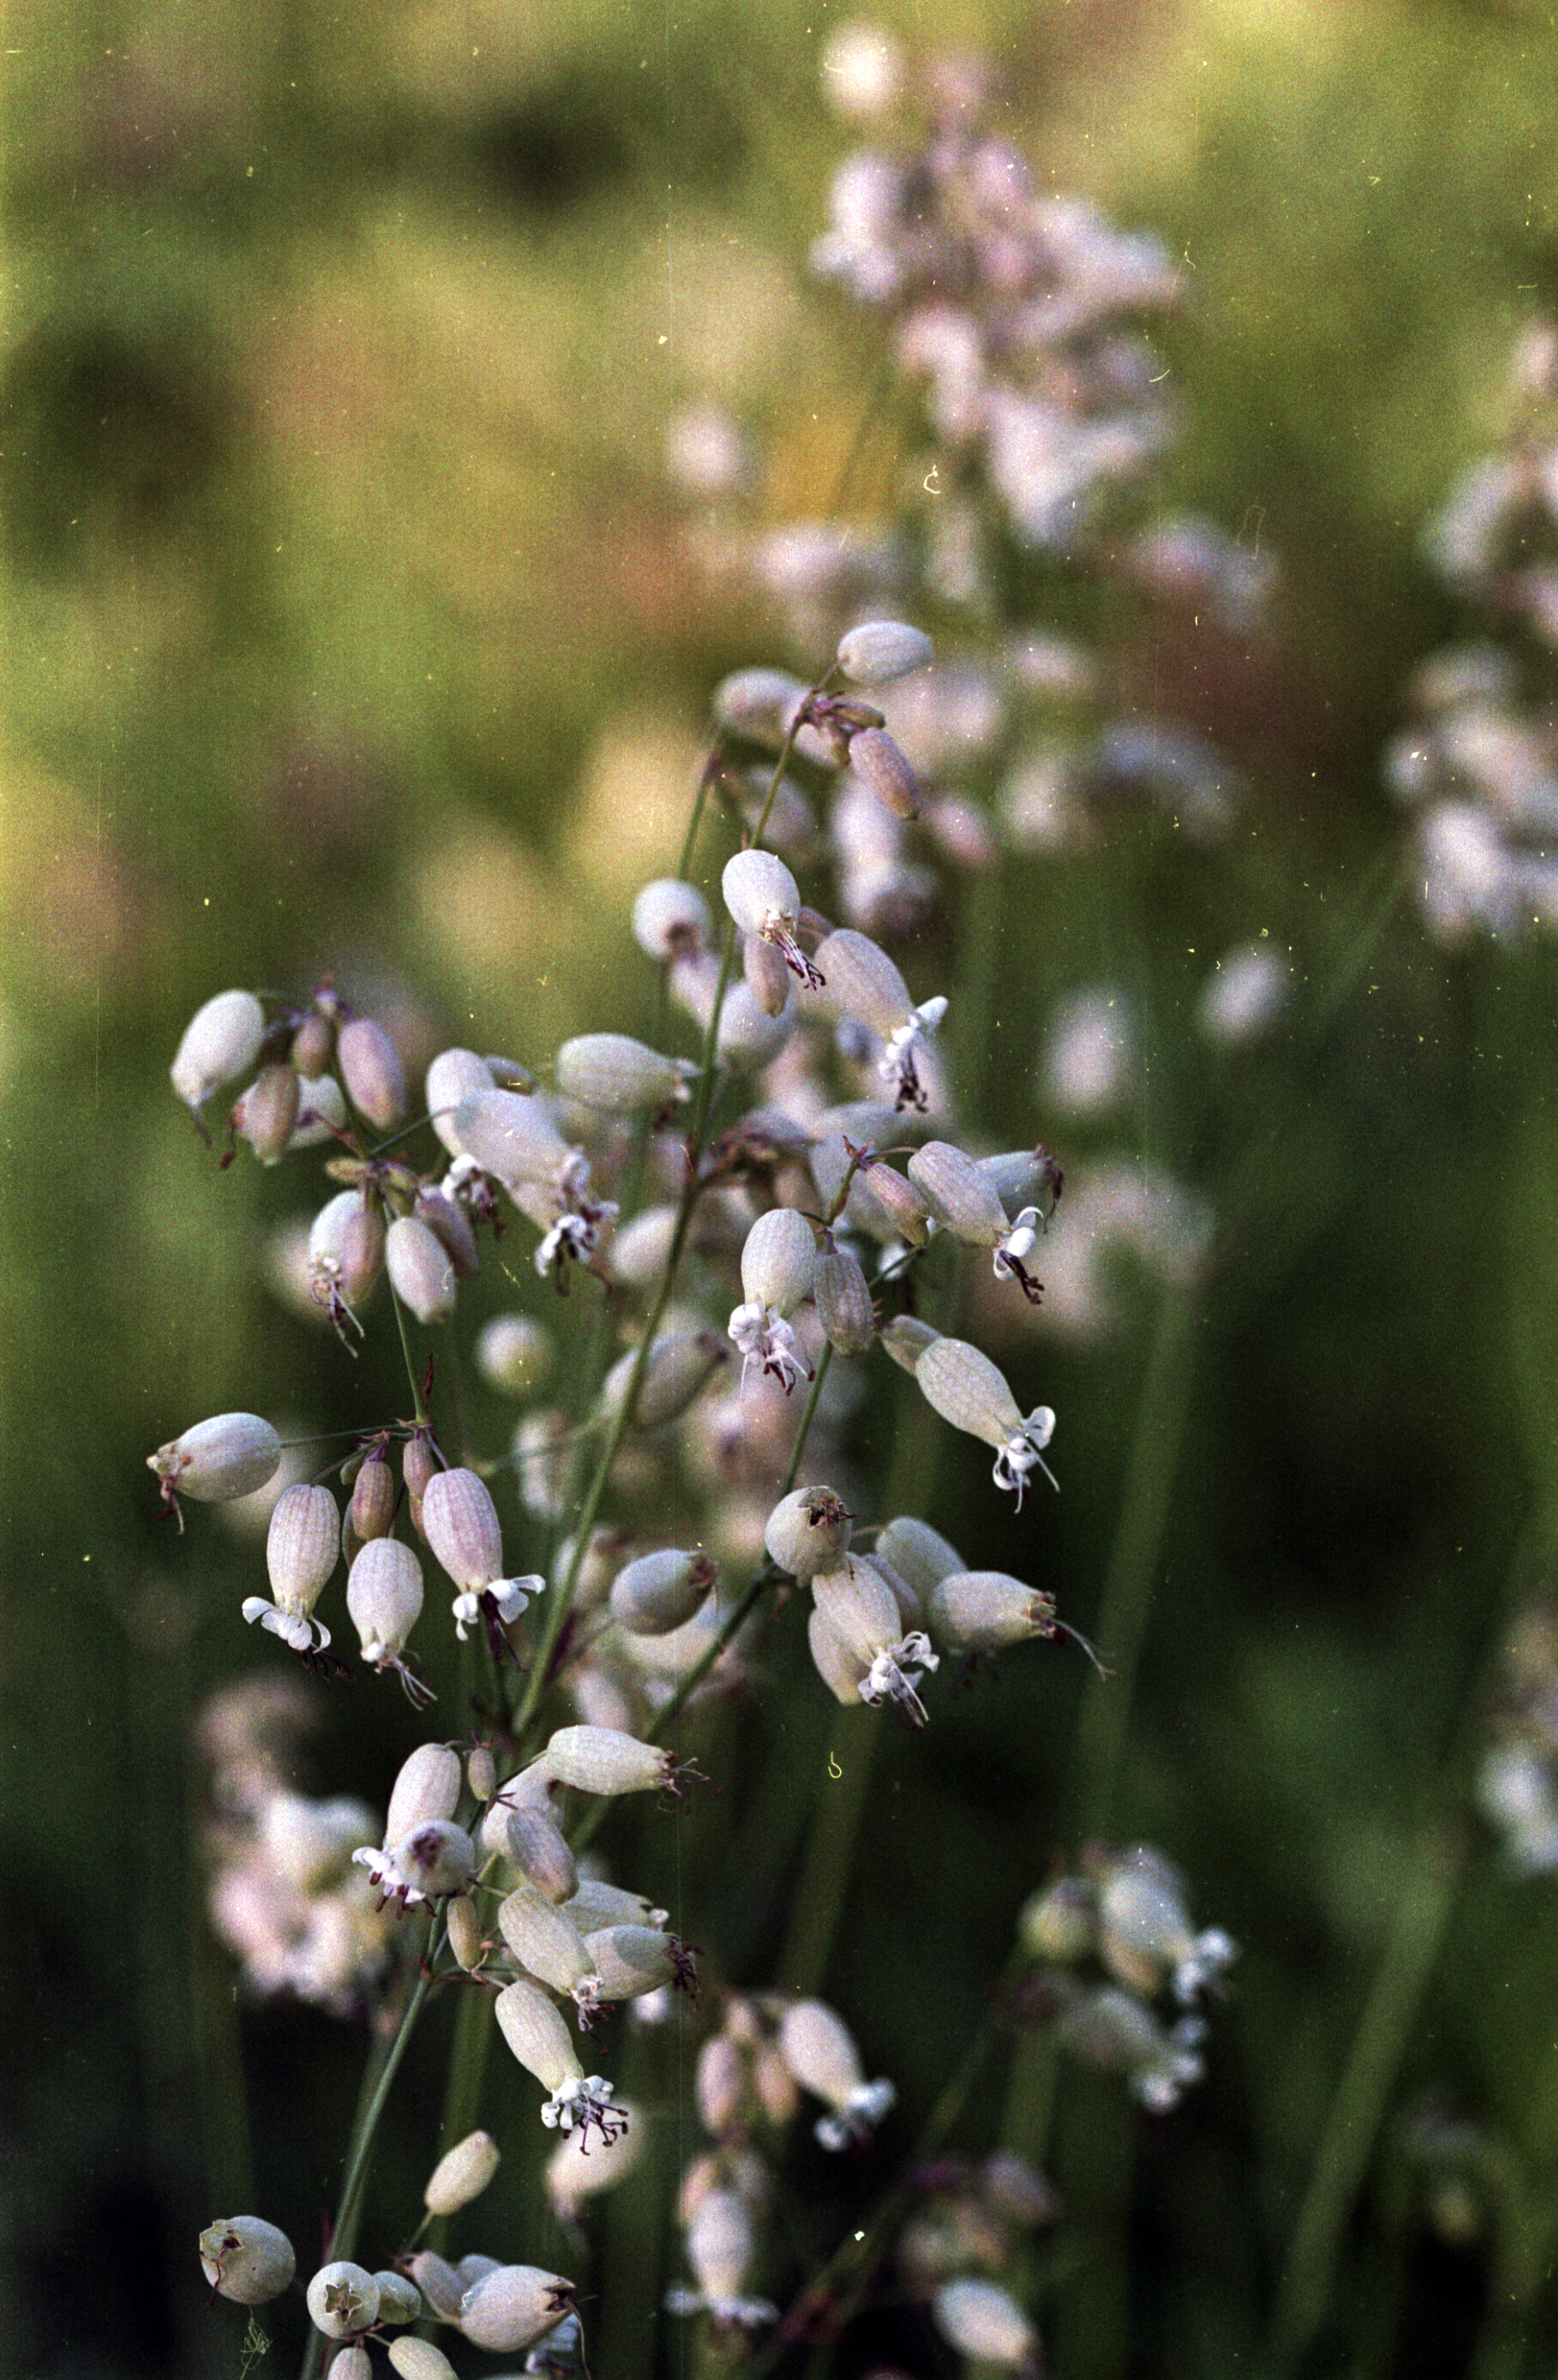
nature, blossom, plant, flower, herb, produce, botany, flora, wildflower, macro photography, flowering plant, land plant, english lavender